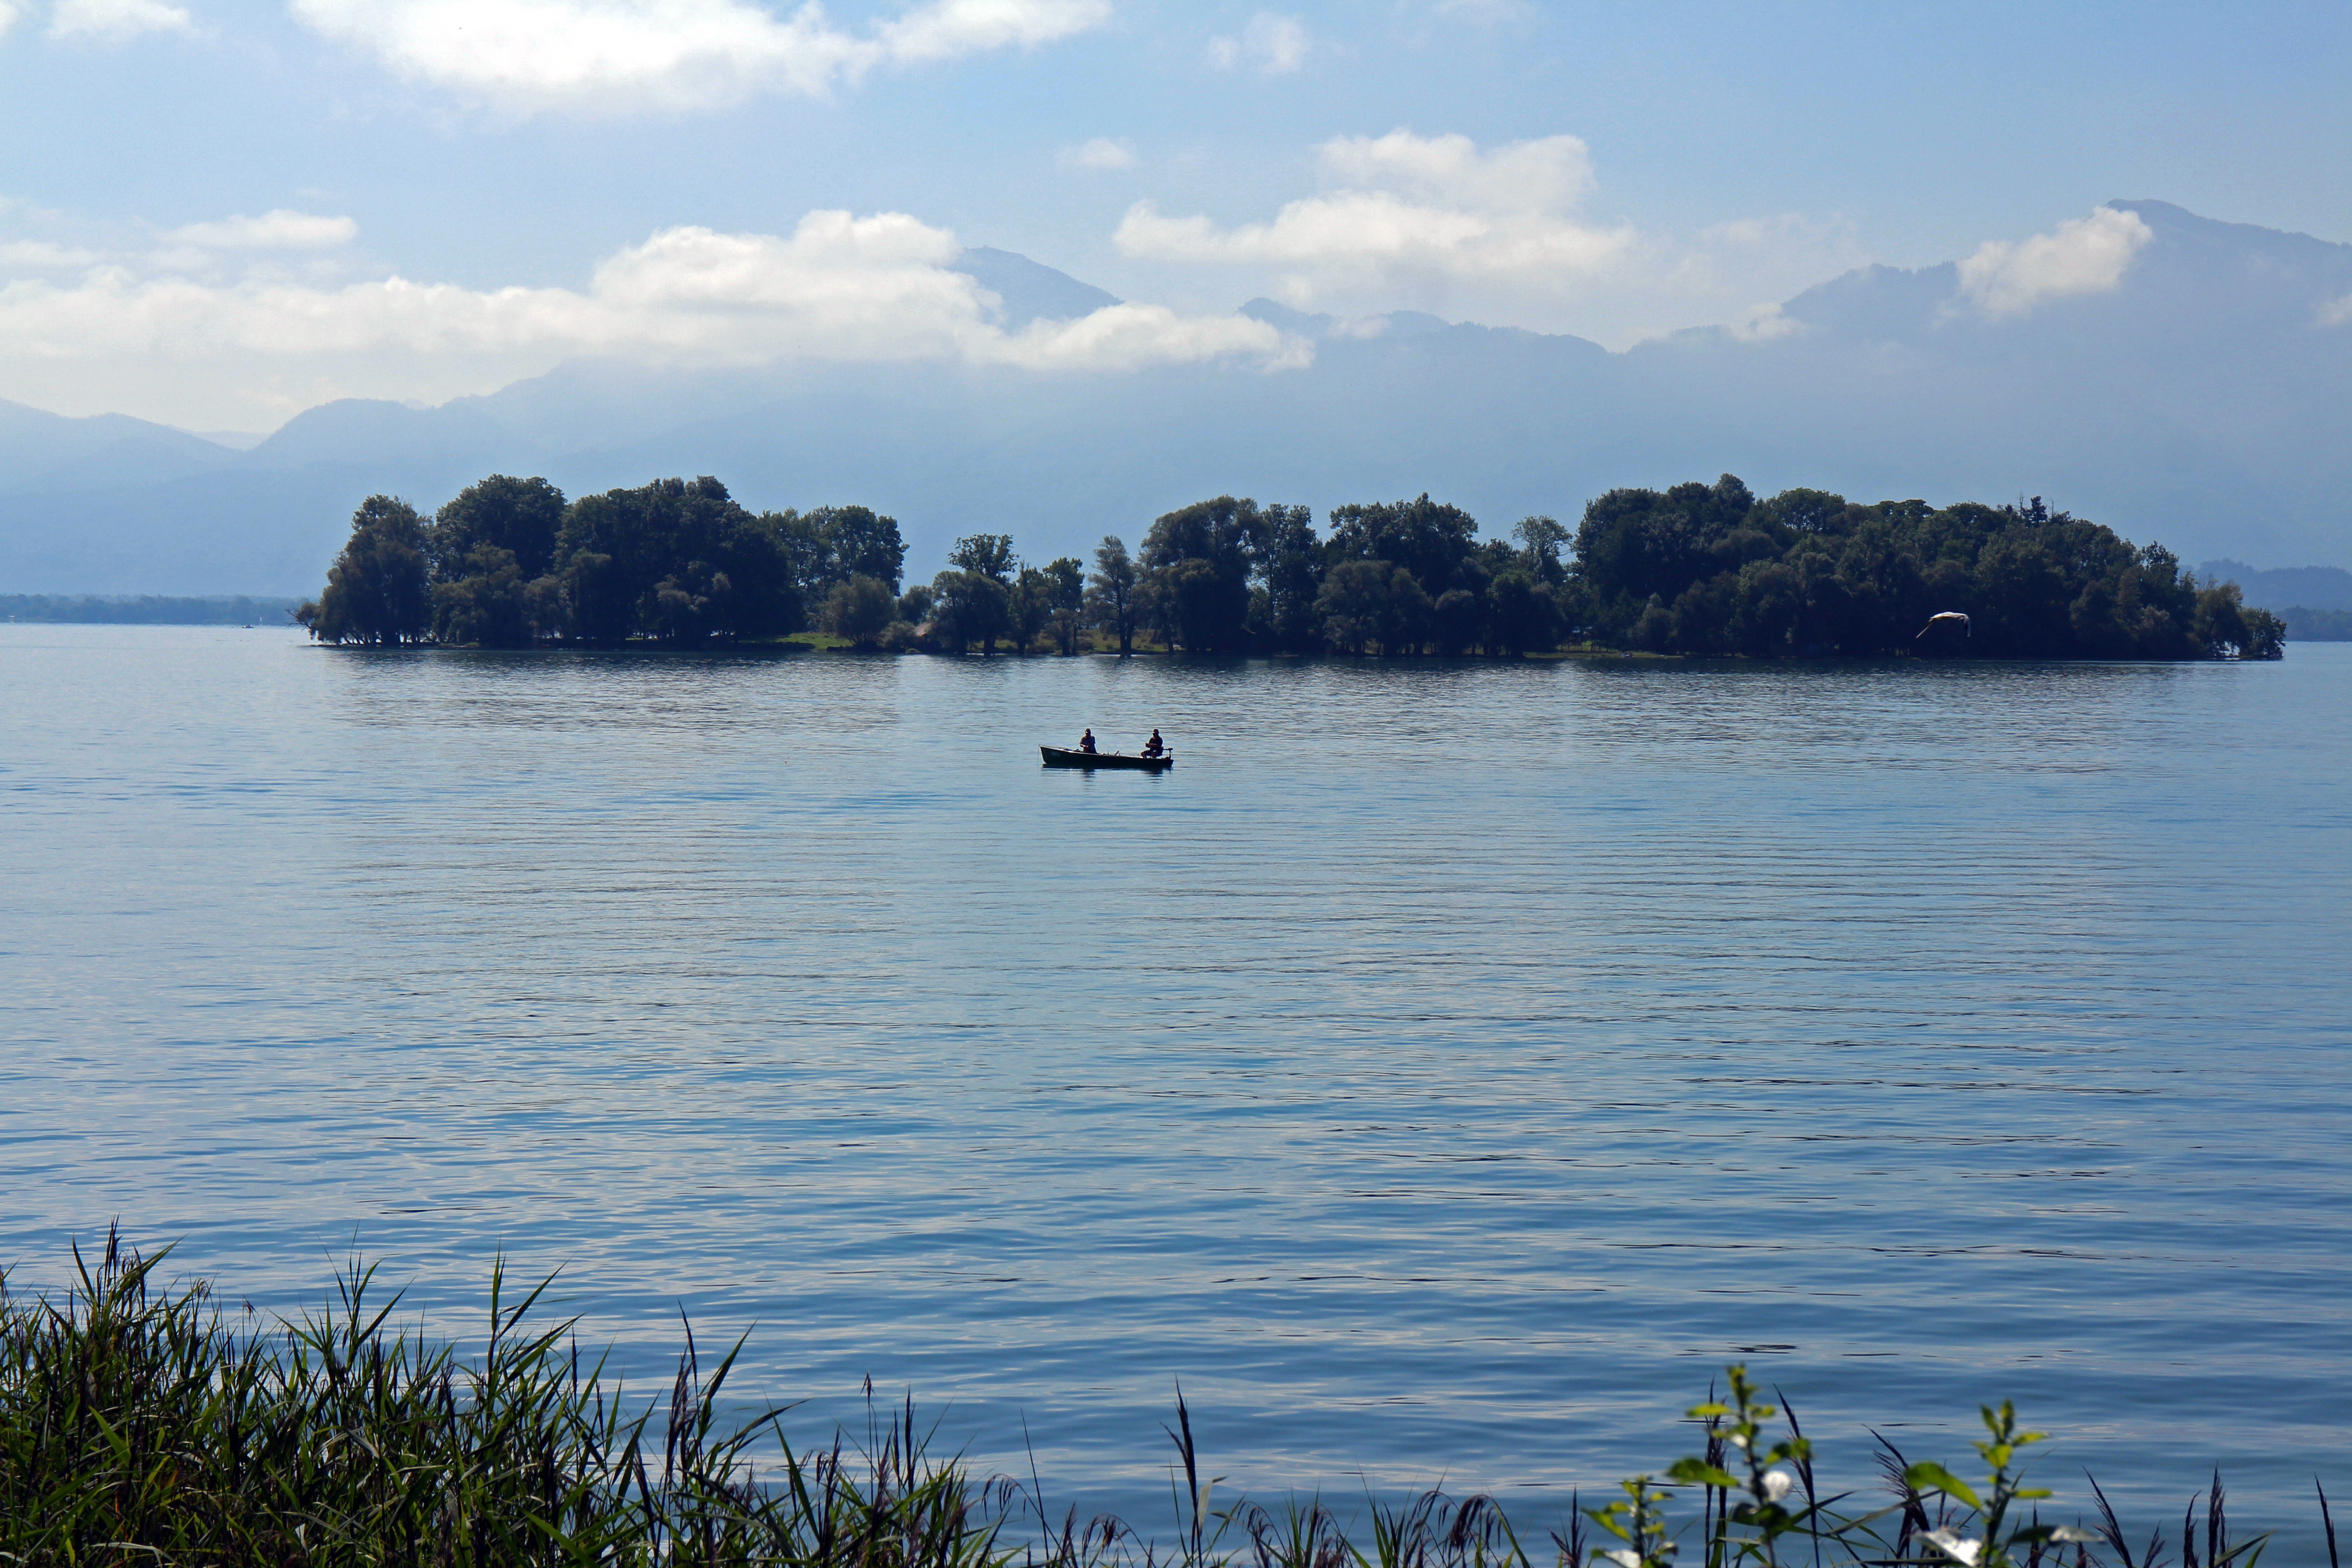
landscape, sea, coast, water, sky, boat, shore, lake, river, boot, cove, vehicle, bay, island, blue, reservoir, body of water, clouds, boating, mountains, watercraft, mood, loch, landform, chiemsee